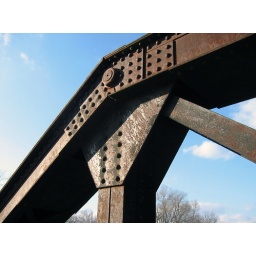
Part of the old Raccoon River railroad bridge in Adel.